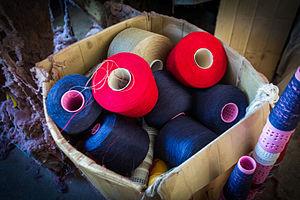
L’atelier de Tissage Gander, situé 10 A, rue de Verdun à Muttersholtz dans le Bas-Rhin, est la dernière entreprise à perpétuer le tissage traditionnel du kelsch alsacien. Elle est labellisée entreprise du patrimoine vivant depuis 2007, elle a été fondée par Michel Gander.